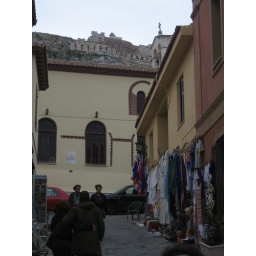
Street and old columns in Acropolis wall